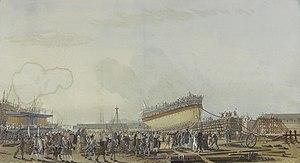
Gouache réalisée en 1777 lors des festivités données en l'honneur du comte de Provence. Lancement du vaisseau le Caton. Offert par l'artiste au comte de Provence, janv. 1778
Cette page donne la liste des vaisseaux construits par la France du XVIIᵉ siècle au XIXᵉ siècle.